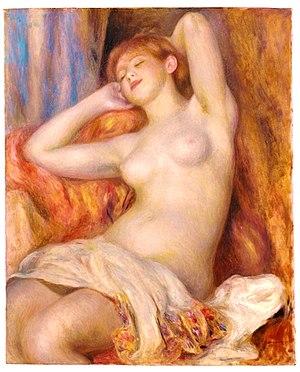
La baigneuse endormie est une œuvre d'Auguste Renoir, peinte en 1897. Le modèle serait Gabrielle Renard, la nourrice de son fils Jean Renoir, ou Amélie Diéterle, l'artiste du théâtre des Variétés. Toutes les deux sont devenues les muses du peintre. Ce tableau fait partie de la collection d'Amélie Diéterle jusqu'en 1920. À noter que Gabrielle Renard avait les cheveux noirs et qu'Amélie Diéterle était blonde dans les portraits de Renoir. Cette opposition entre une matité brune à une blondeur claire se retrouve dans le portrait de Mademoiselle Amélie Diéterle (Tea Time 1911) par Auguste Renoir.
La Collection Oskar Reinhart « Am Römerholz » est un musée d'art de la ville suisse de Winterthour, dans le canton de Zurich. La structure date de 1915, Maurice Turrettini en étant l'architecte. Oskar Reinhart lui demanda de construire aussi une galerie pour abriter toute sa collection.